Fashion photography

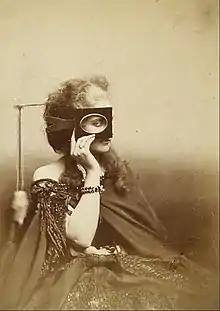
The Countess in a photo by Pierre-Louise Pierson (c. 1863/66)

Fashion photography has been in existence since the earliest days of photography. The oldest surviving photograph taken on camera was made by Nicéphore Niépce in 1826, but people would soon use photography to present costumes and garb.